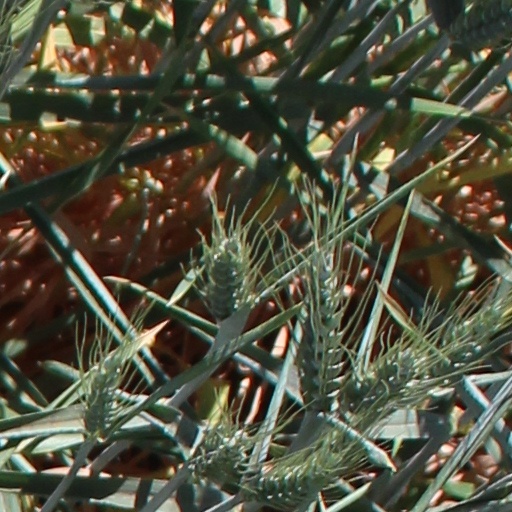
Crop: wheat